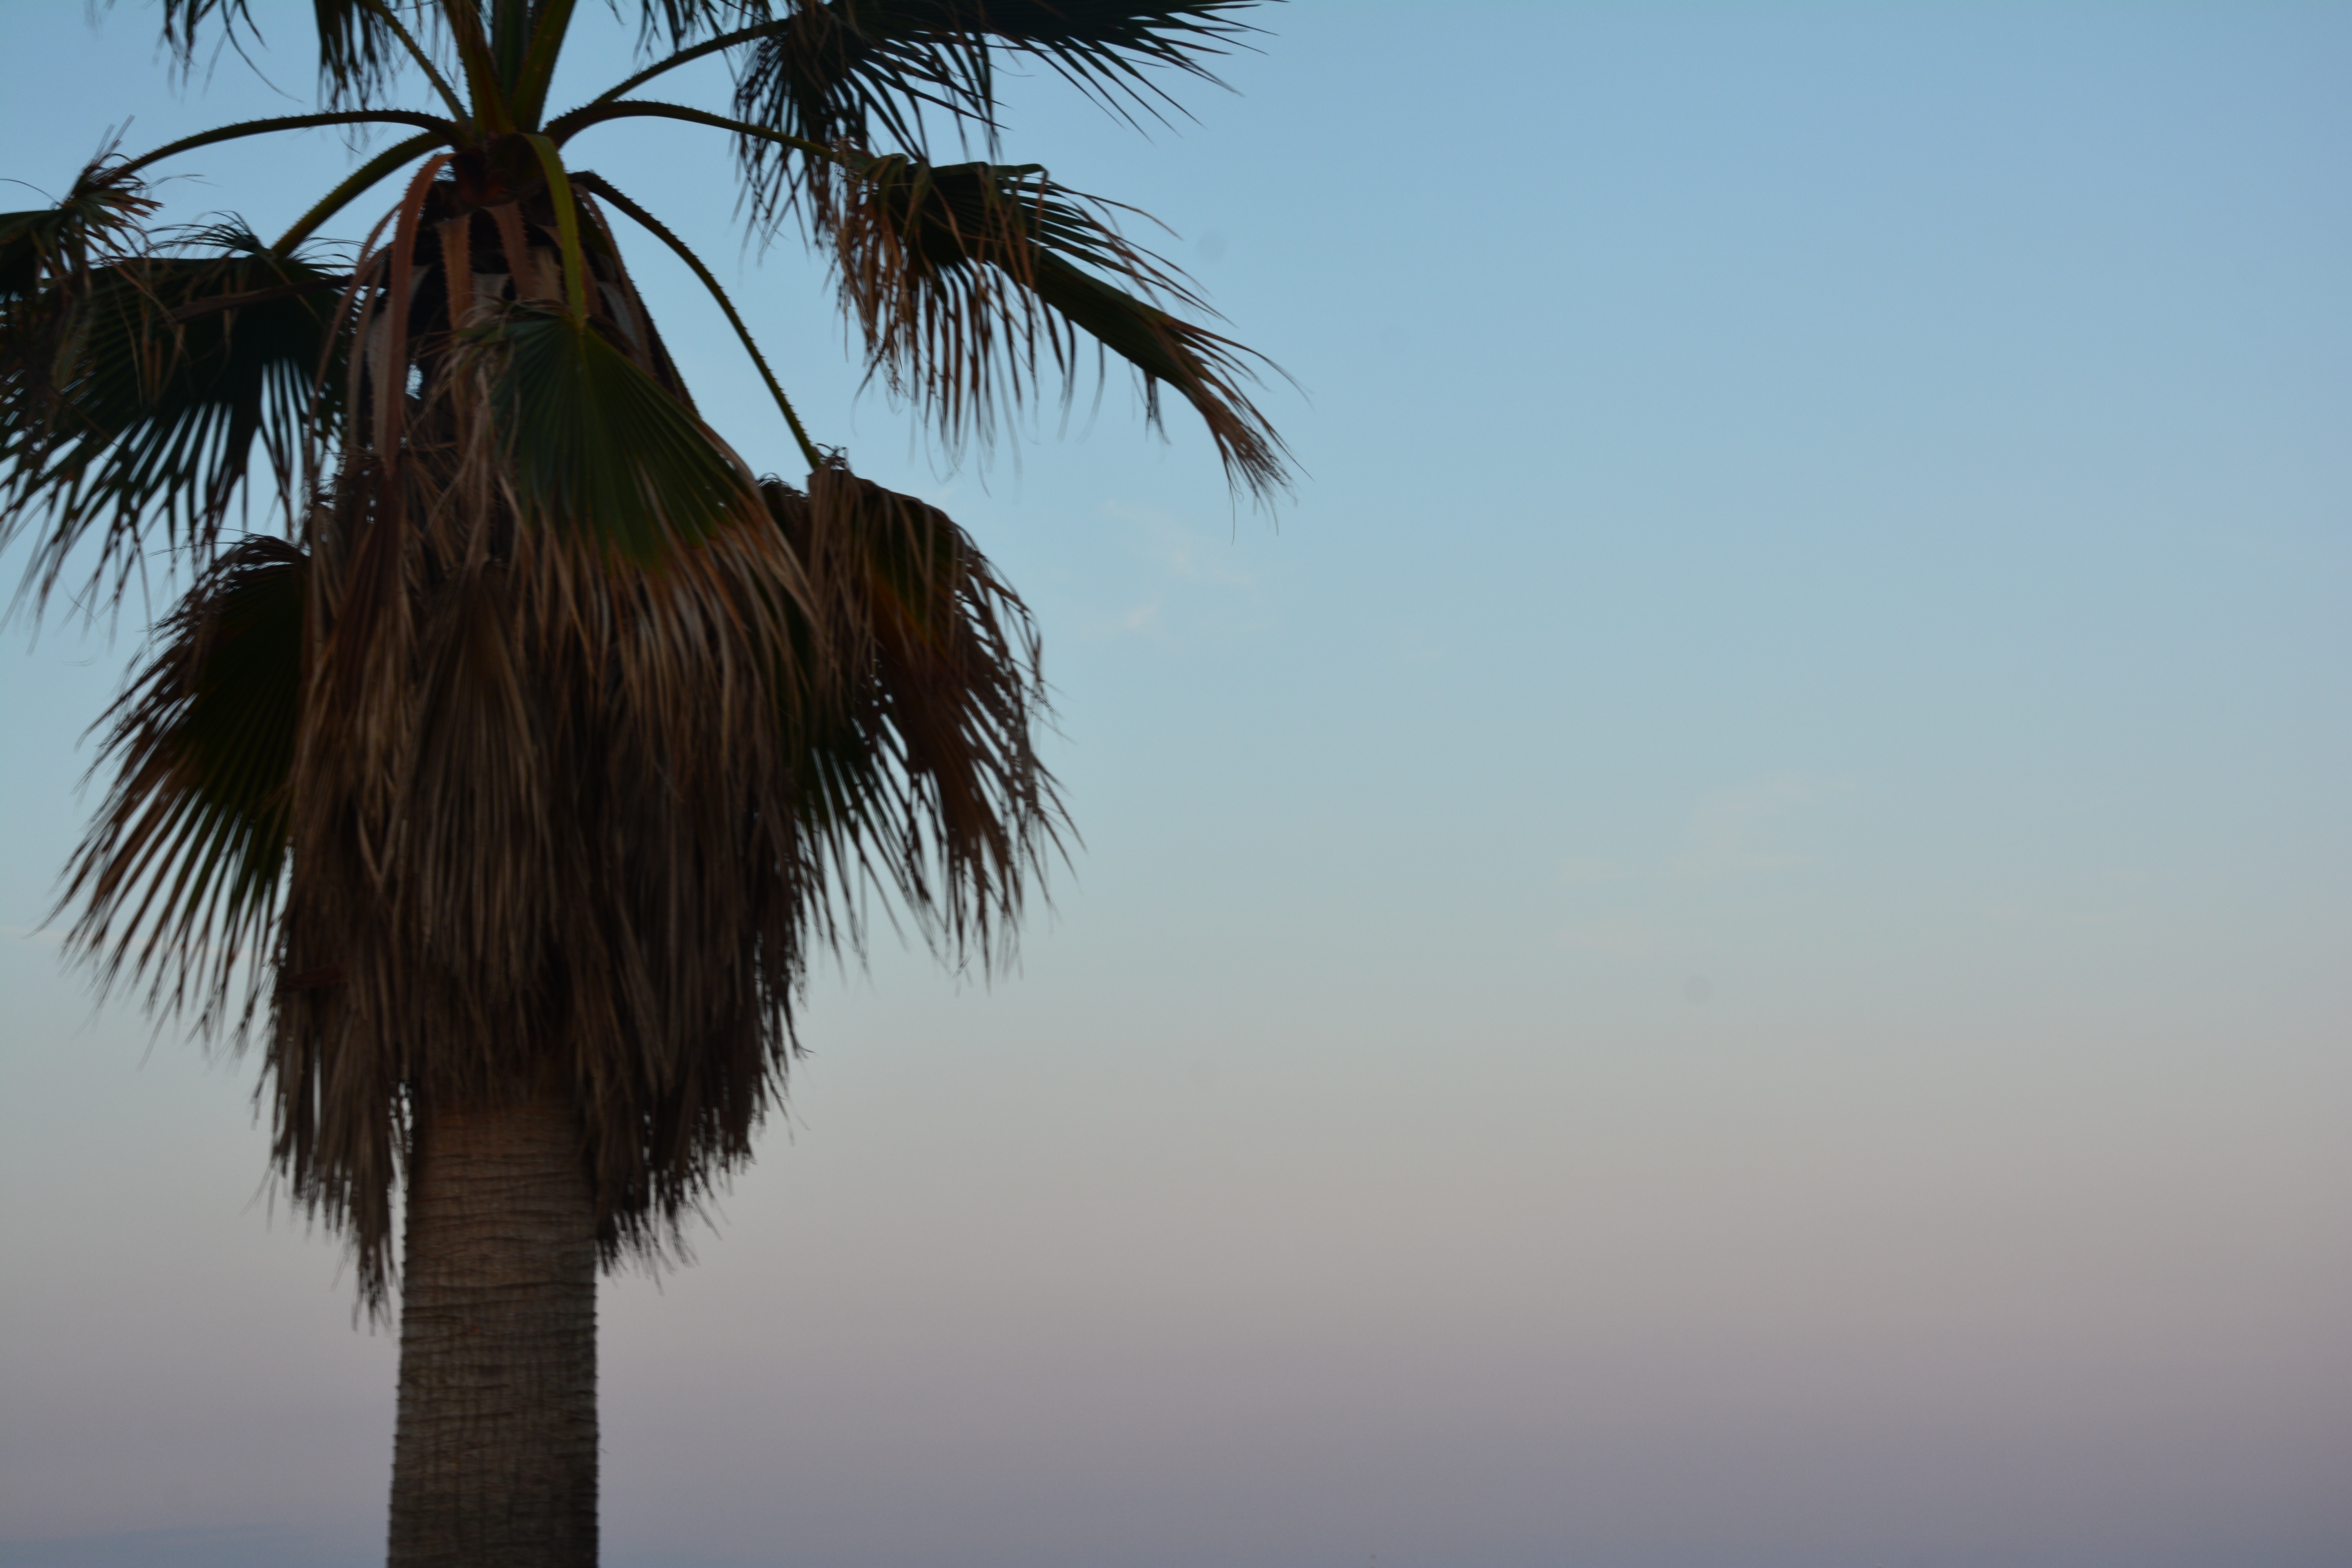
tree, branch, plant, sky, sunset, sunlight, morning, leaf, flower, wind, reflection, flowering plant, atmospheric phenomenon, grass family, woody plant, land plant, arecales, palm family